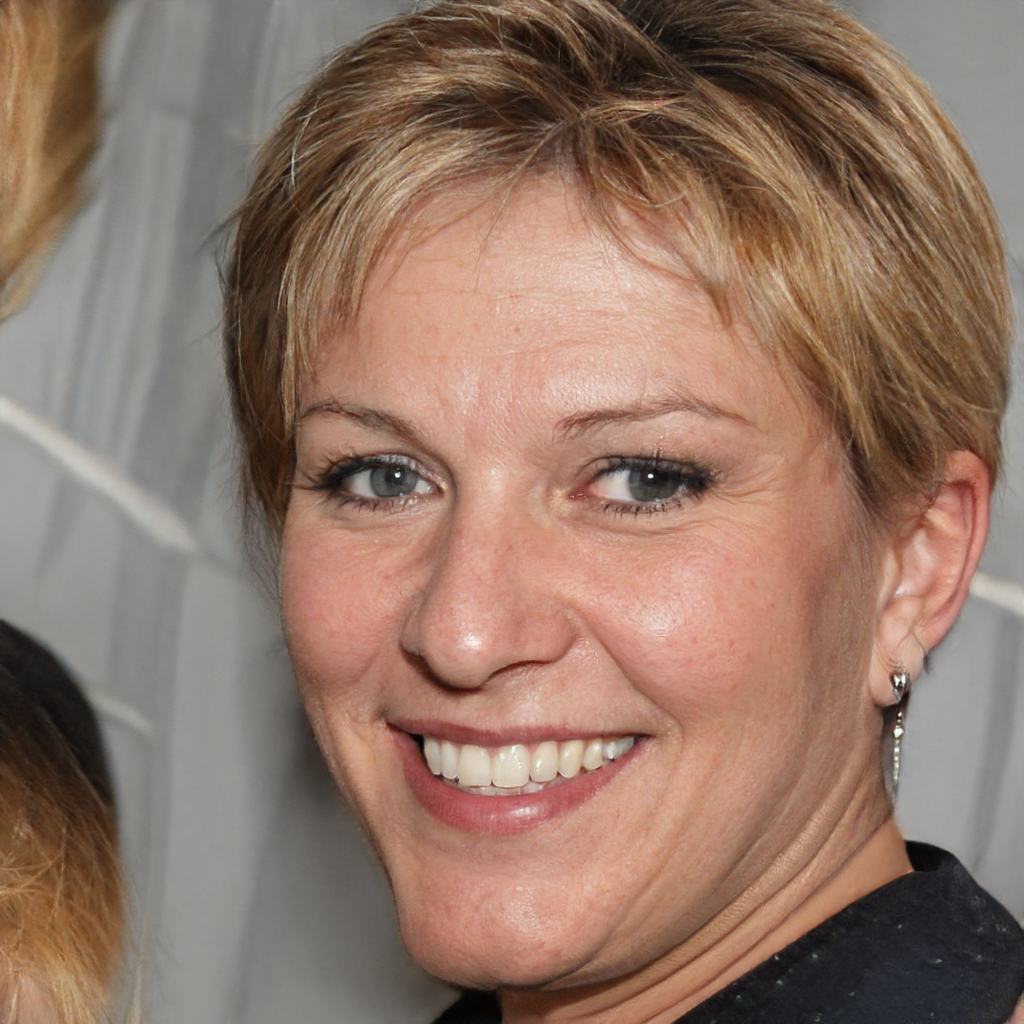
Portrait style: Real Portrait